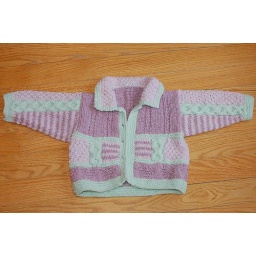
A cute sweater destinded for a little girl in Vancouver